George Clinton (vice president)

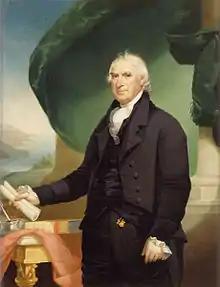
1814 portrait

George Clinton (July 26, 1739April 20, 1812) was an American soldier, statesman, and a prominent Democratic-Republican in the formative years of the United States. Clinton served as the fourth vice president during the second term of Thomas Jefferson's presidency and the first term of James Madison's presidency from 1805 until his death in 1812. He also served as the first governor of New York from 1777 to 1795 and again from 1801 to 1804; his tenure makes him the second-longest-serving governor in U.S. history. Clinton was the first vice-president to die in office, and the first of two to hold office under two consecutive presidents.